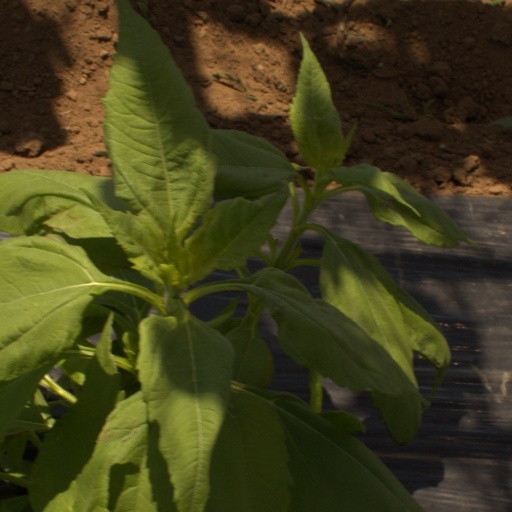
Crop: Jerusalem artichoke